Forts (video game)

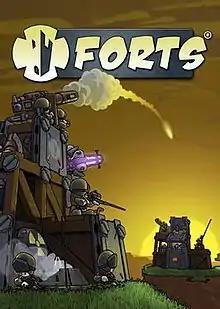

Forts is a 2D real-time strategy video game developed and published by Australian studio EarthWork Games. It was released on April 19, 2017. "Forts" started development in March, 2003, as a game originally based on early bridge building games. "Forts" had sold over a million copies as of March 9, 2022. In "Forts", the player builds a base, defends it, and acquires weapons through tech trees in an attempt to destroy the opponent's reactor.